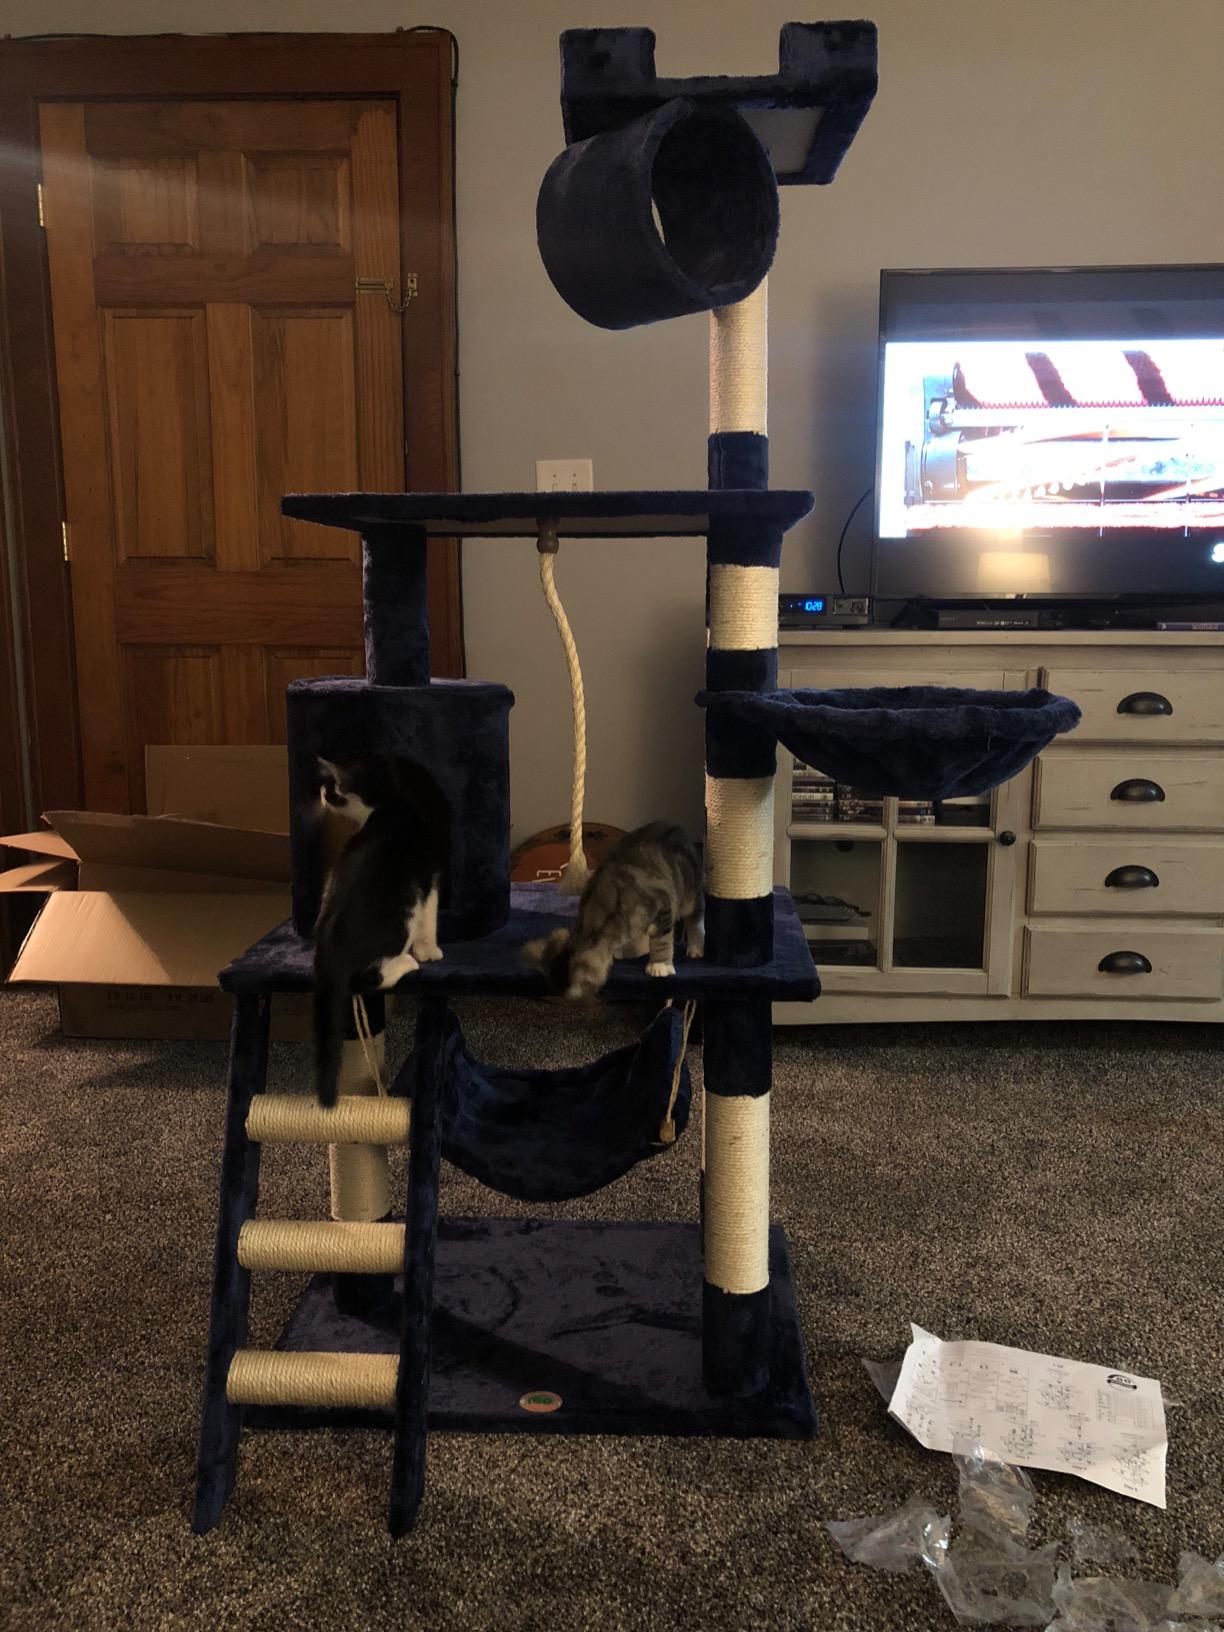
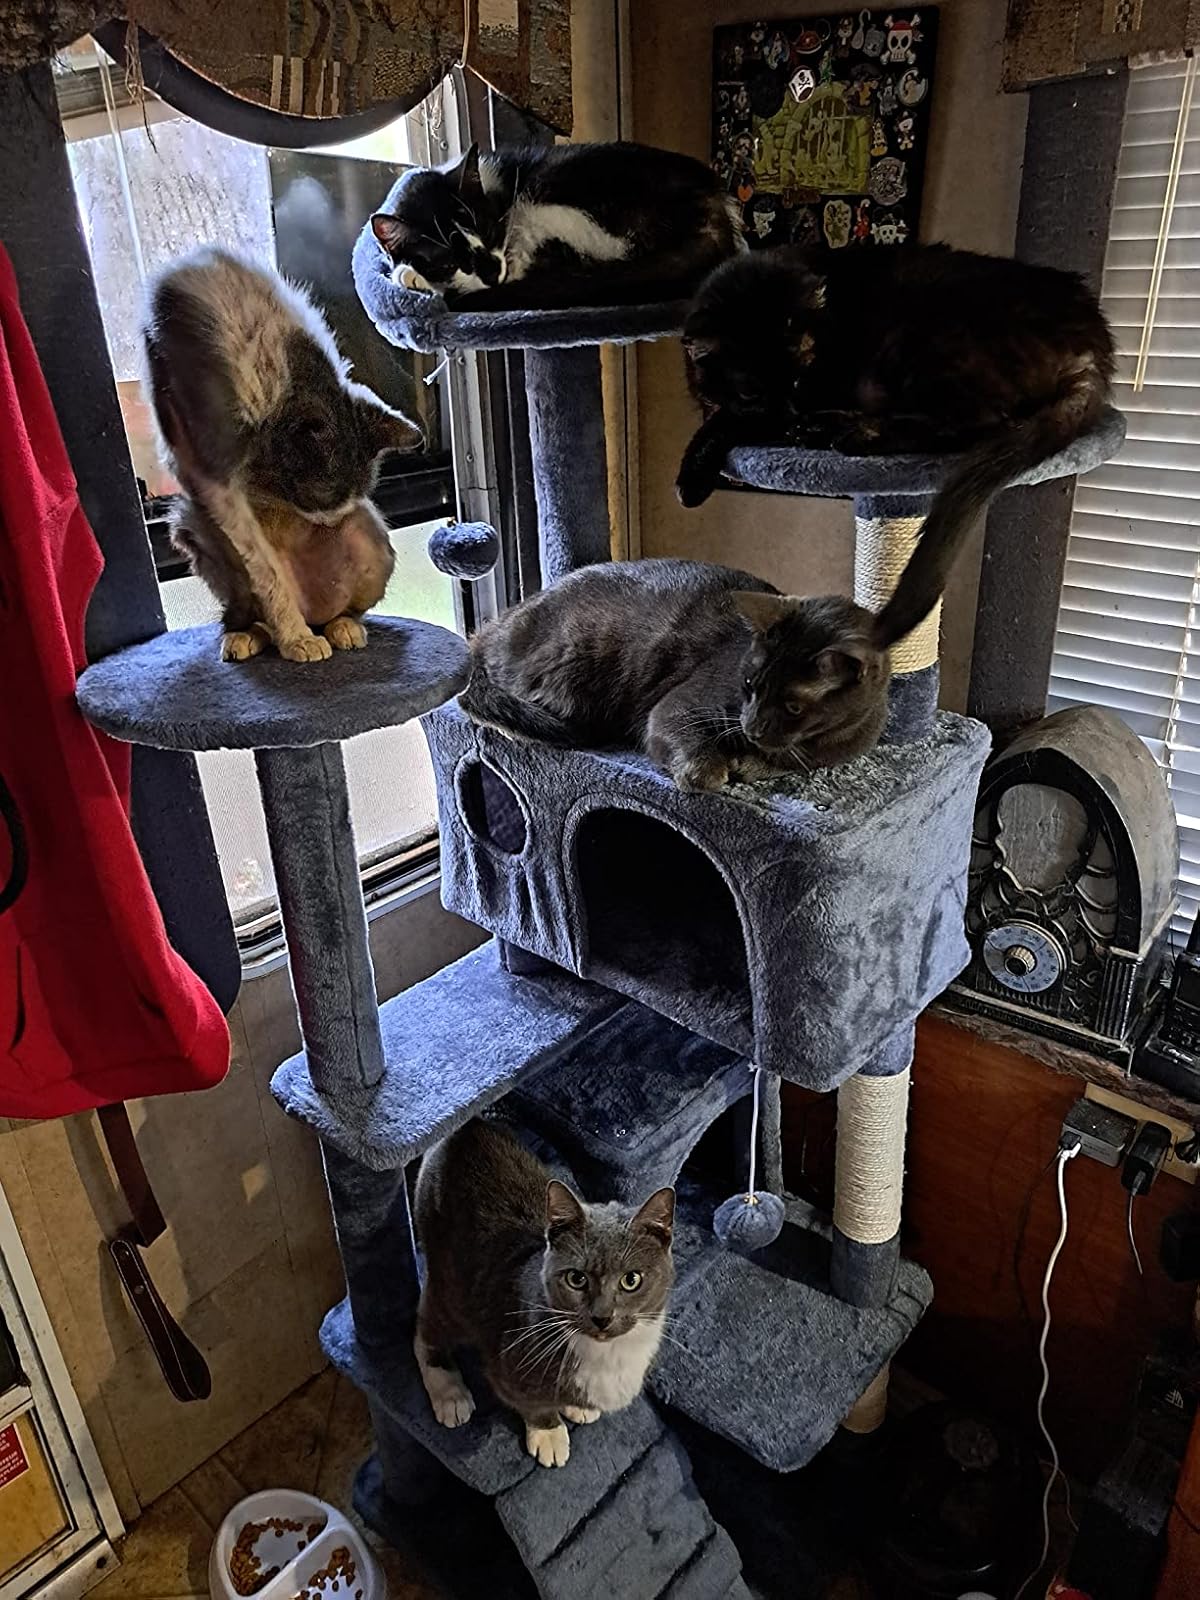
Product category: items_cat tree
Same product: no